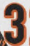
Number: 3